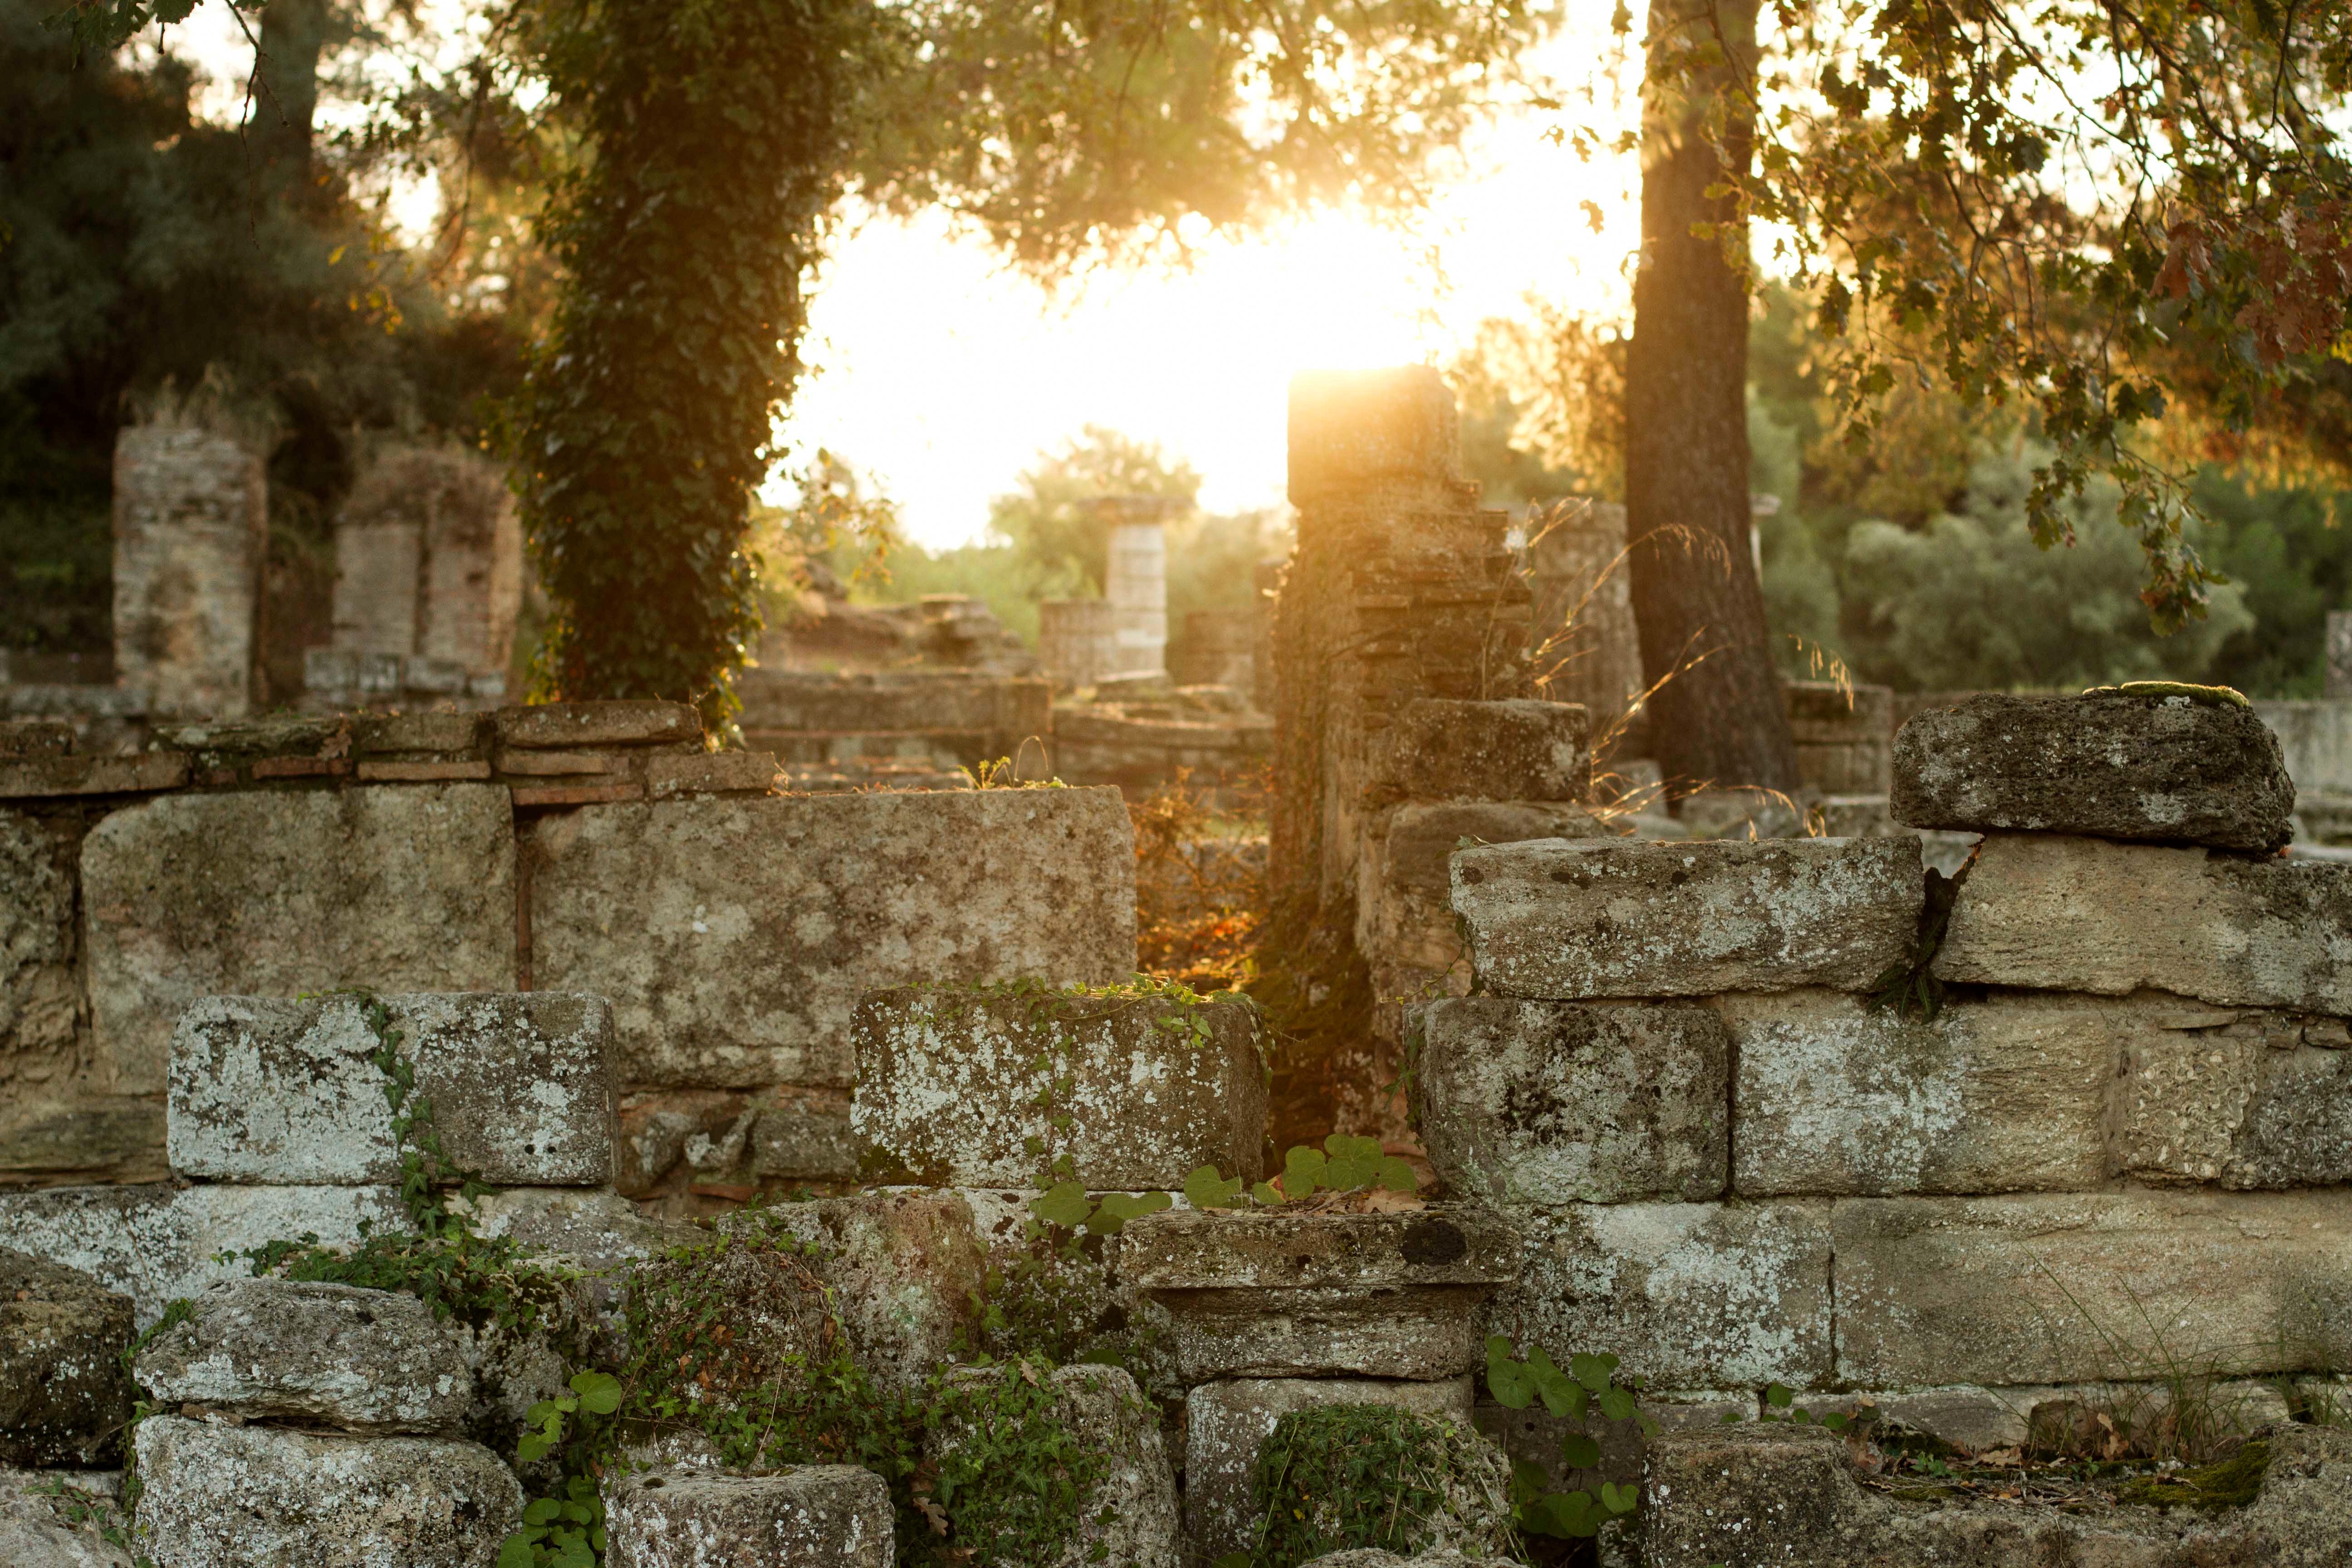
sunlight, wall, autumn, cemetery, temple, ruins, ancient history